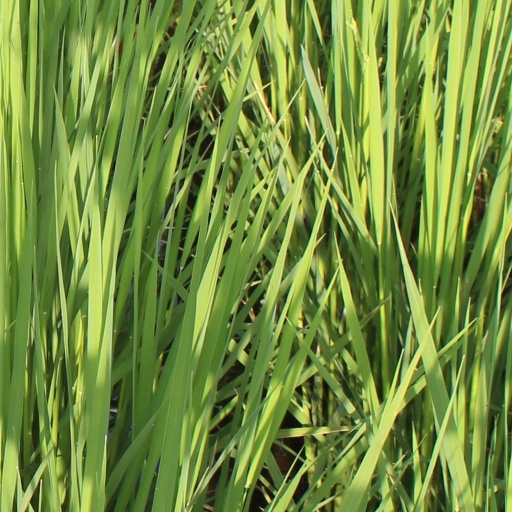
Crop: rice